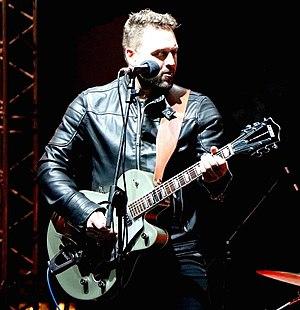
Le valdôtain est une variété de la langue francoprovençale, l'une des trois langues traditionnelles de l'espace gallo-roman, avec la langue d'oïl au nord et l'occitan au sud. La Vallée d'Aoste se trouve à la limite sud-est du domaine francoprovençal, qui comprend toute la Suisse romande, une partie du Jura français, la Bresse, le Bugey, le Dauphiné, le Lyonnais, le Forez, et la Savoie.